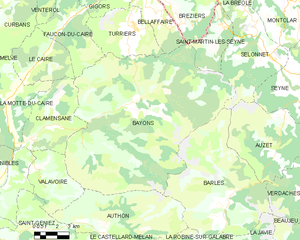
Carte des communes françaises: Bayons
Bayons est une commune française, située dans le département des Alpes-de-Haute-Provence en région Provence-Alpes-Côte d'Azur.